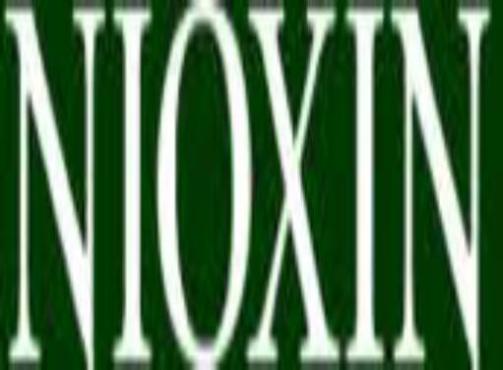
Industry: Necessities